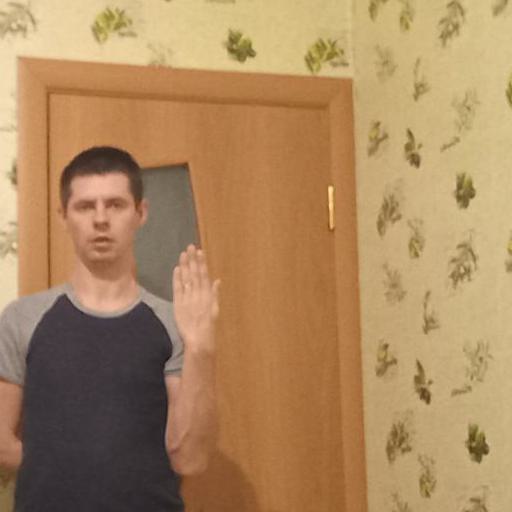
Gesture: stop_inverted